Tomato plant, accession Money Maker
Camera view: vertical (180 deg); turntable rotation: 120 degrees
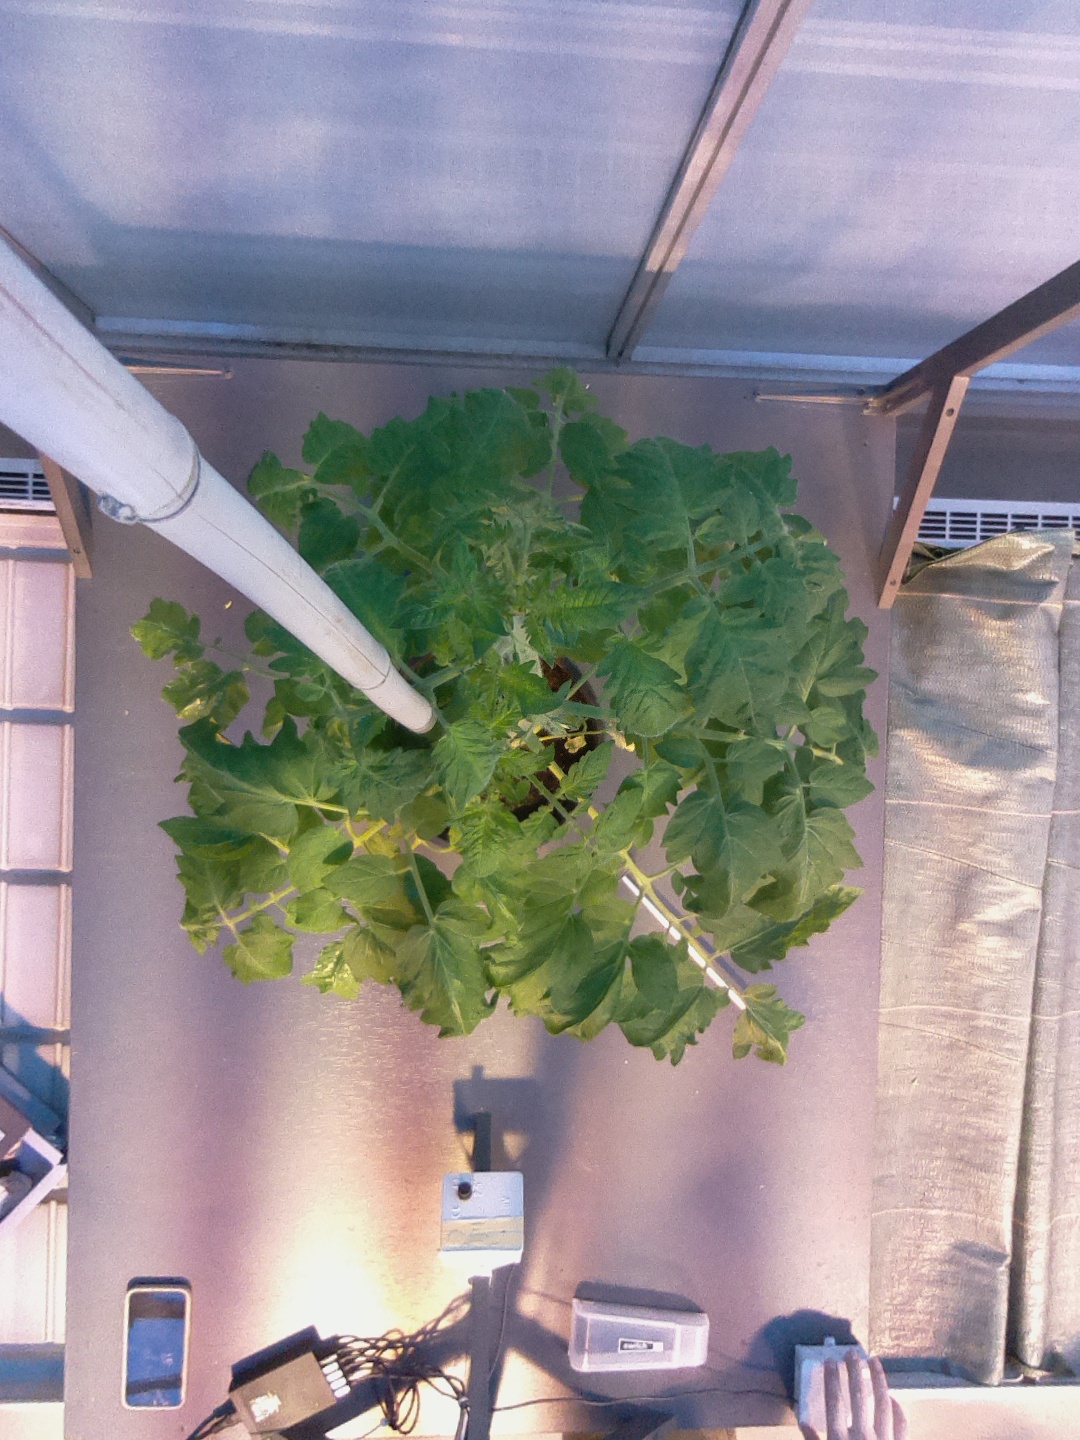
BBCH growth stage 60: First flowers open